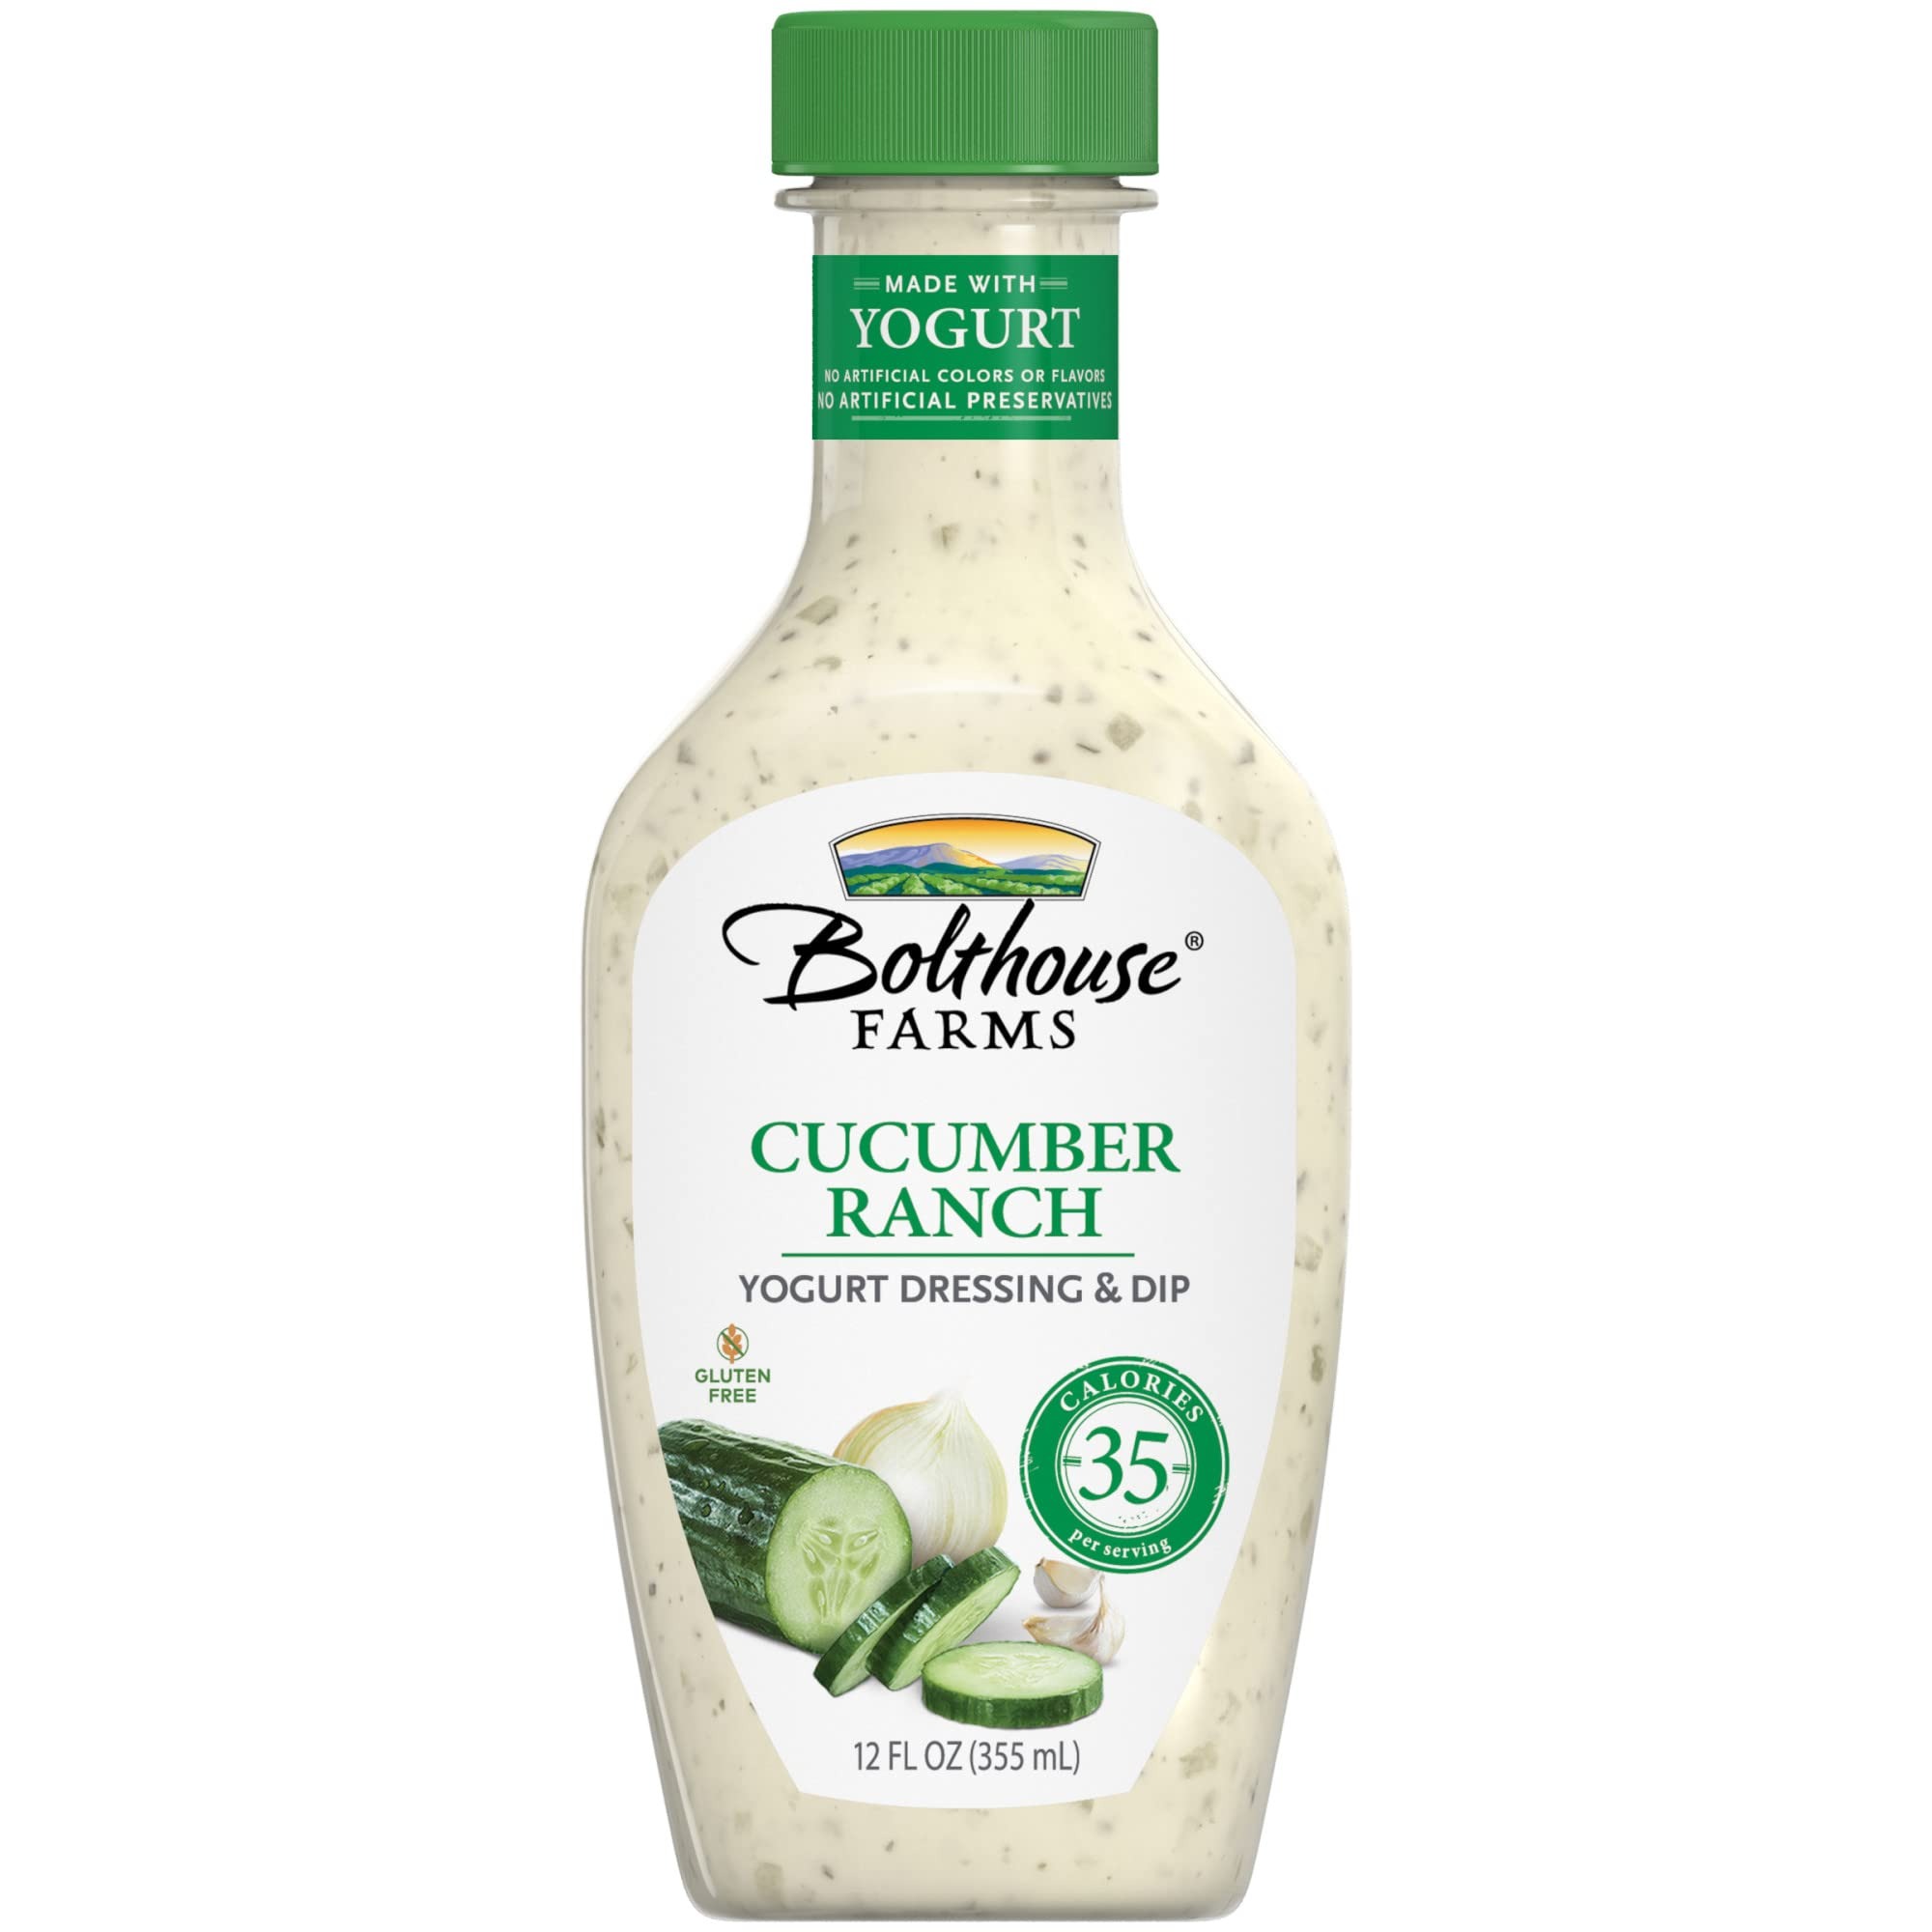
Item Name: Bolthouse Farms Cucumber Ranch Dressing, Yogurt Dressing, 12 oz.
Bullet Point 1: No Artificial Preservatives
Bullet Point 2: No Artificial Colors
Bullet Point 3: No Artificial Flavors
Bullet Point 4: Gluten Free Dressing
Bullet Point 5: Made with Yogurt
Value: 12.0
Unit: Fl Oz

Price: 4.16